Hans Jürgen Krysmanski

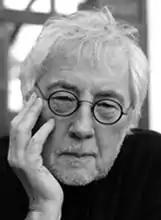

Hans Jürgen Krysmanski (27 October 1935 in Berlin-9 June 2016) was a German sociologist at the University of Münster.